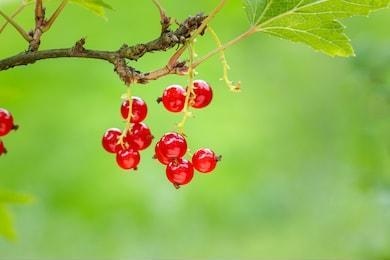
Label: redcurrant